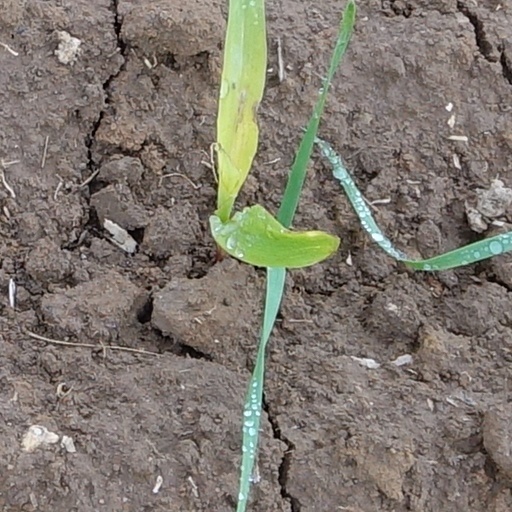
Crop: wheat